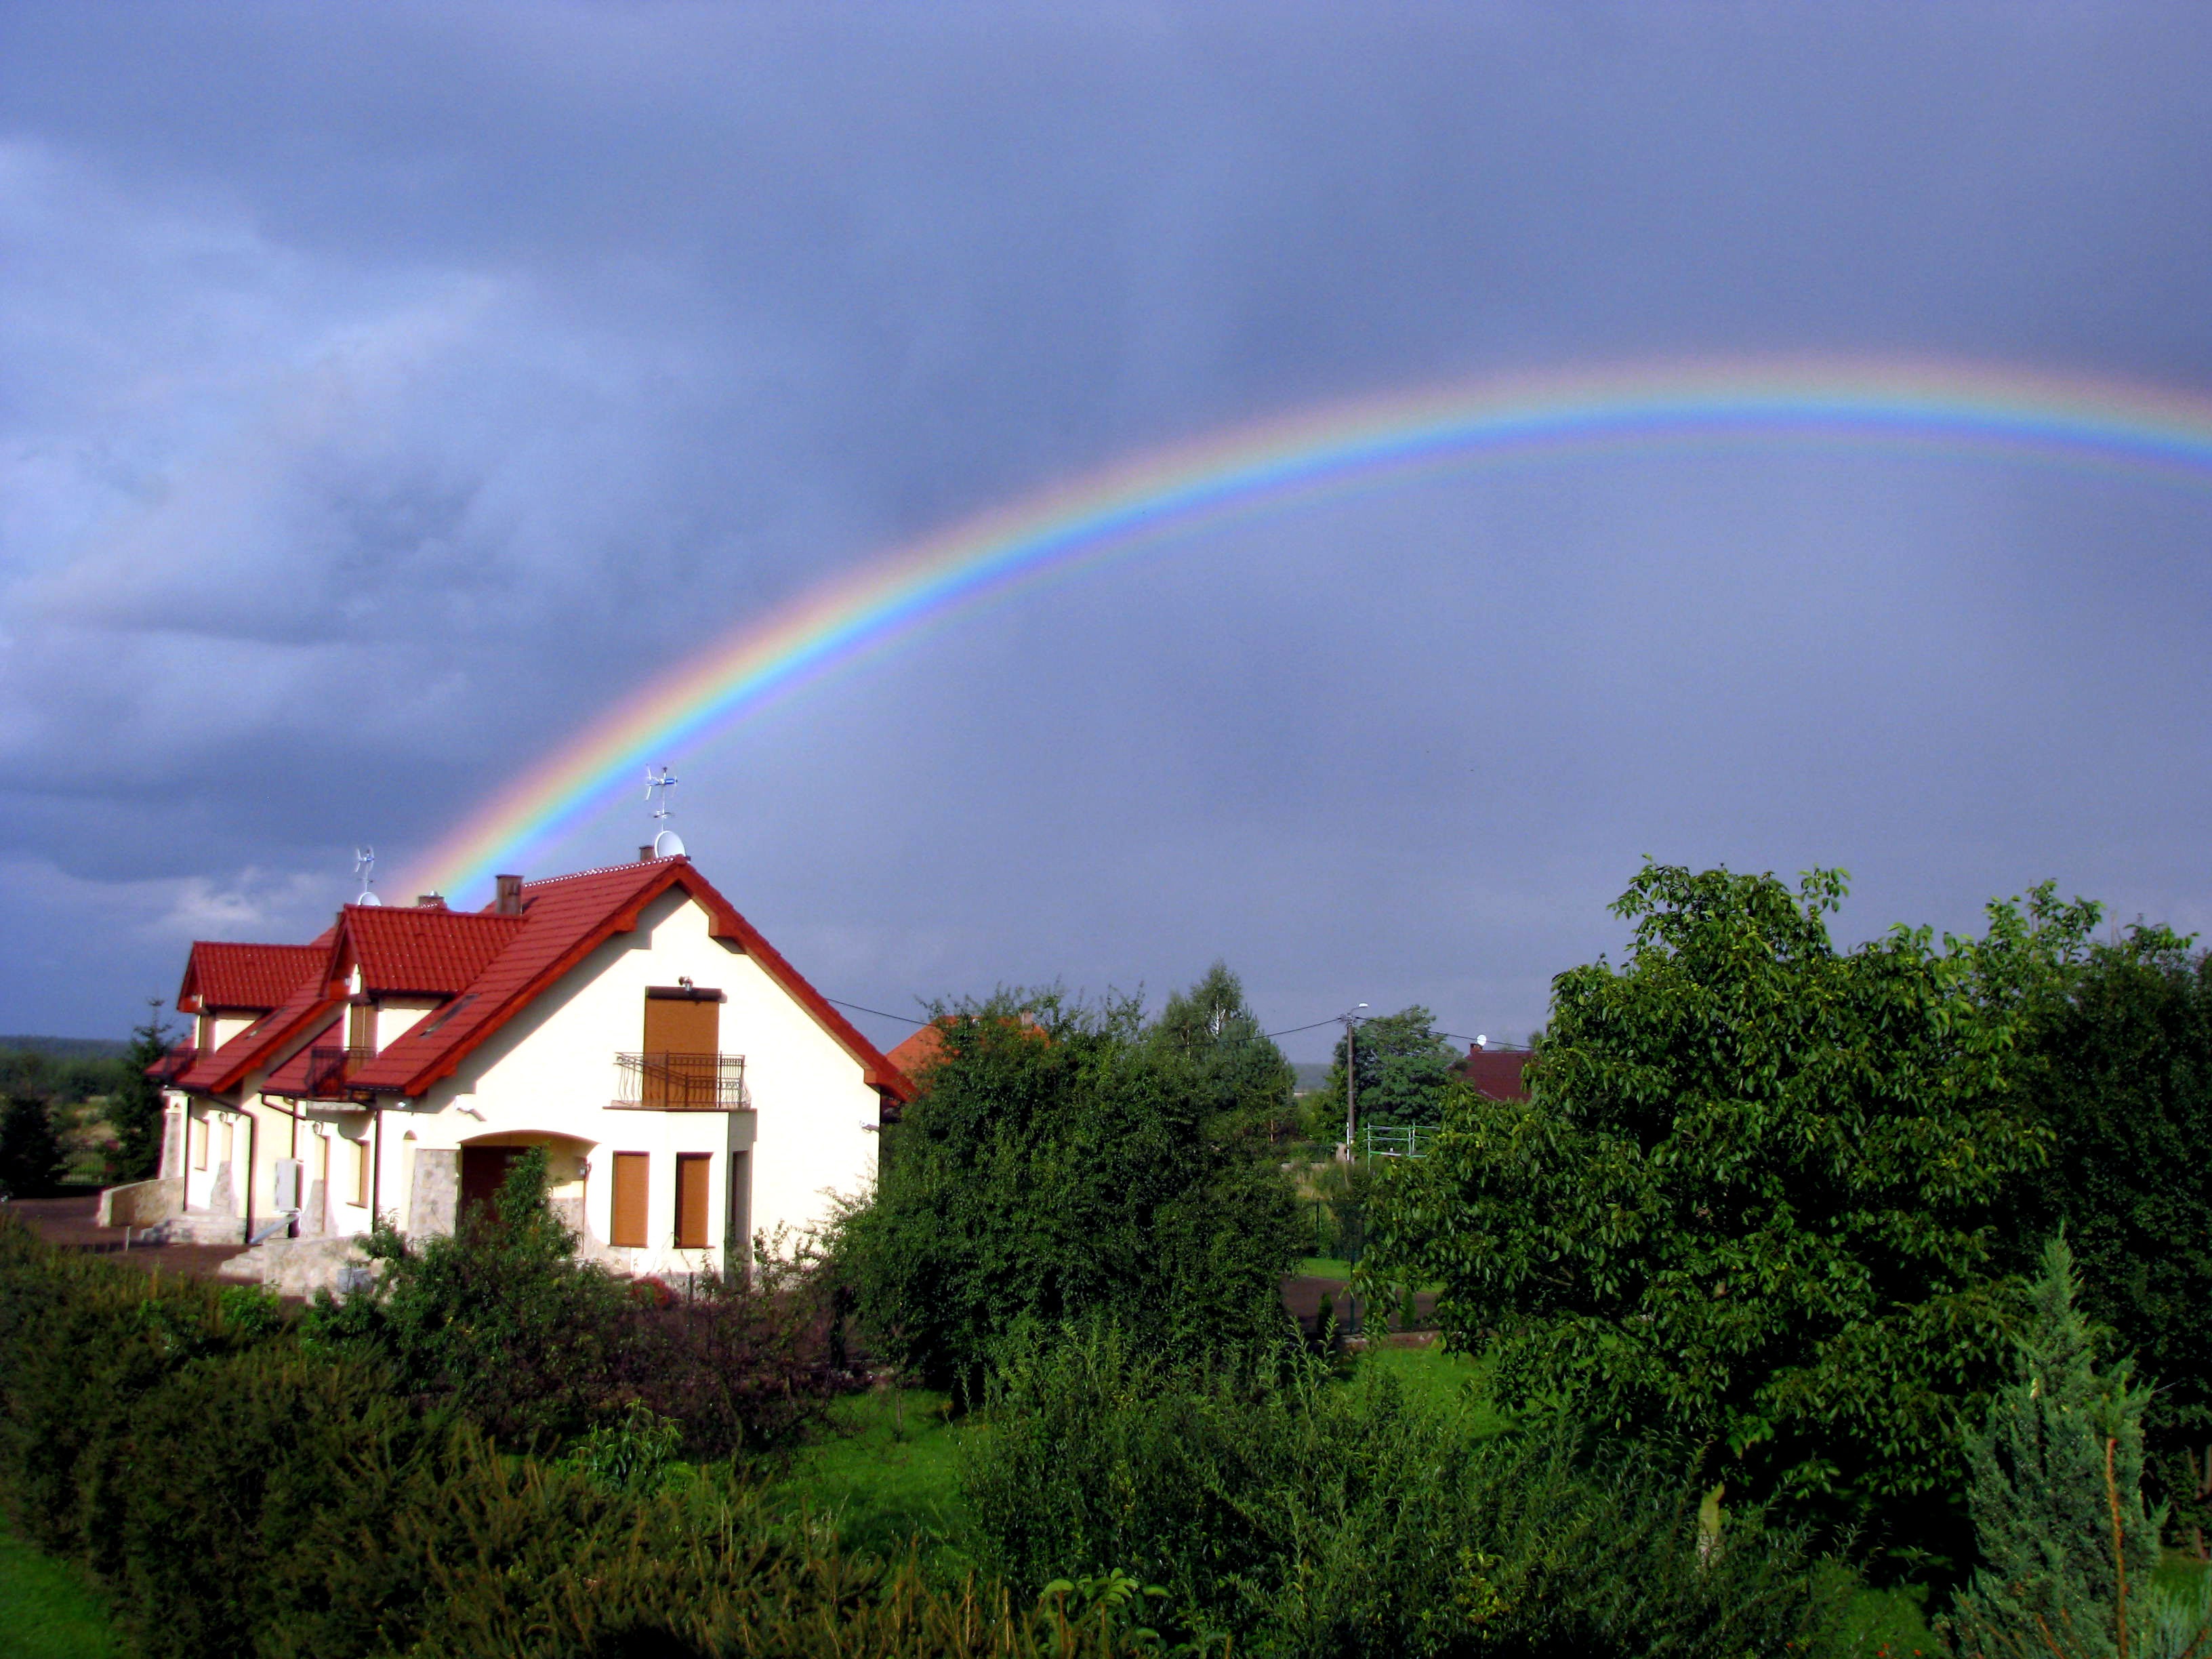
screen, landscape, nature, cloud, sky, house, rain, building, atmosphere, summer, village, rainbow, meteorological phenomenon